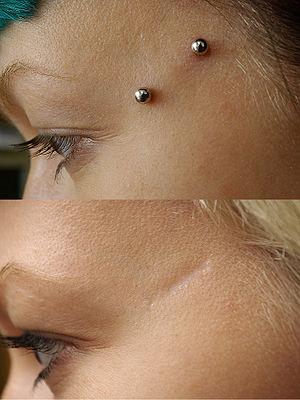
La tempe est une région de la tête, située au niveau latéral et comprise entre l'œil, le front, l'oreille et la joue. Elle se situe au-dessus et en avant de l'oreille. Elle correspond à la fosse temporale, en étant occupée par l'os temporal et l'os sphénoïde.